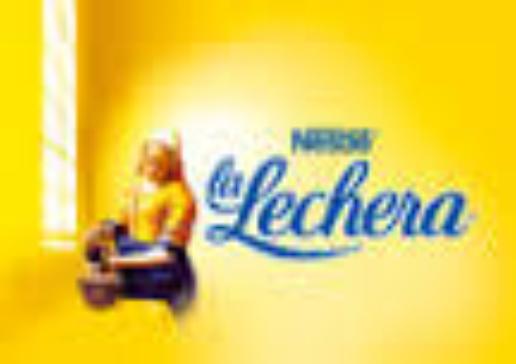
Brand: La Lechera
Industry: Food